Hagley, Tasmania

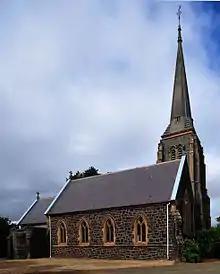
St Mary's Church (1862)

The sport of coursing began in Tasmania at Hagley, an event was held 6–7 June 1878 at Quamby. For this first event 500 people, including the Governor of Tasmania, came from Launceston. Tasmanian Government Railways ran an excursion train service from Launceston for the event. A coursing competition called the "Waterloo Cup" has a long history in the town.